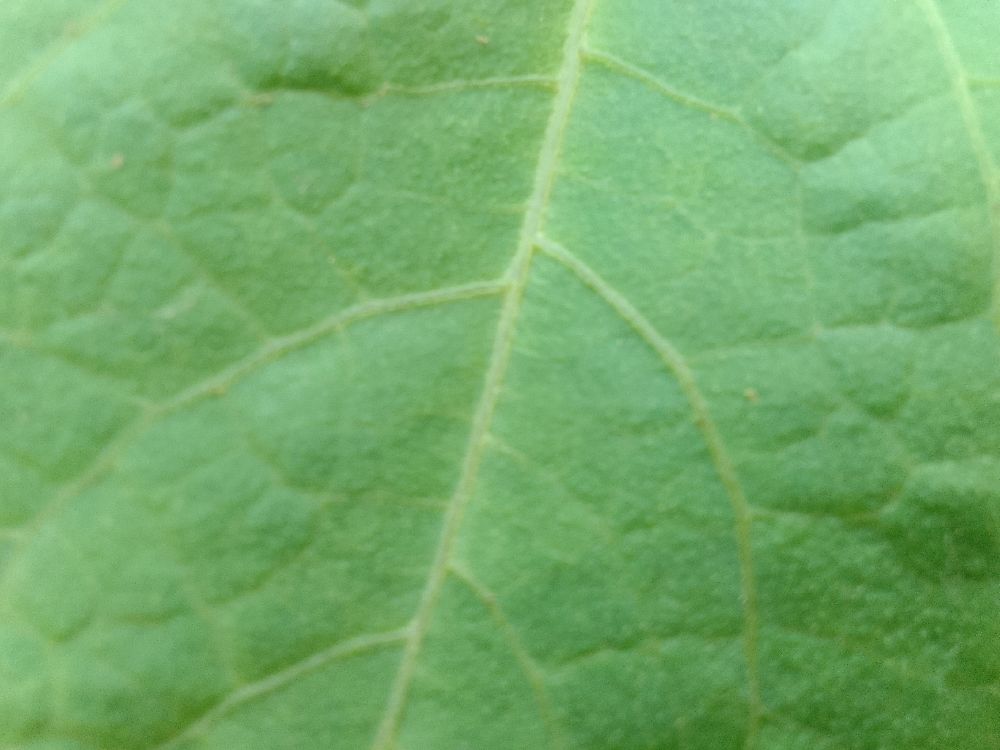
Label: healthy